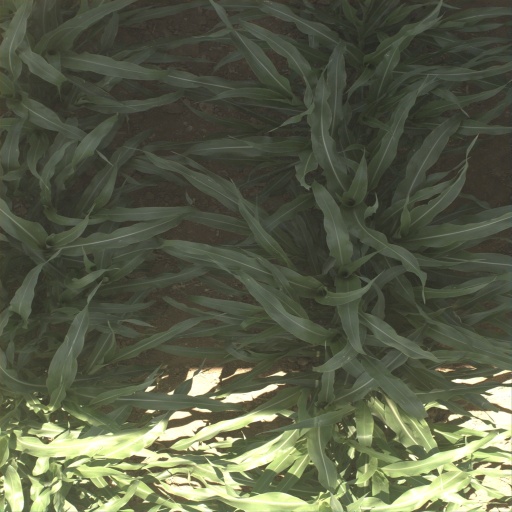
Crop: sorghum